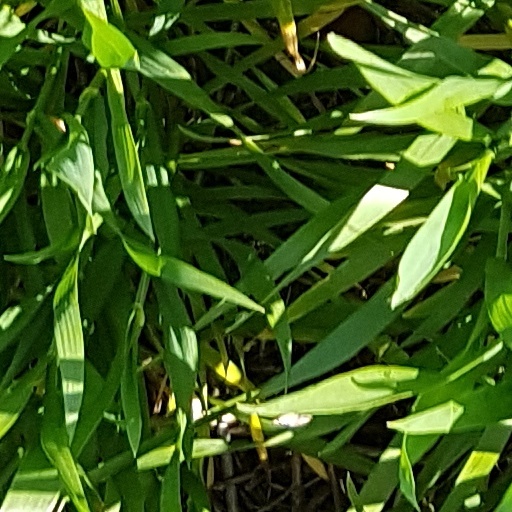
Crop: wheat